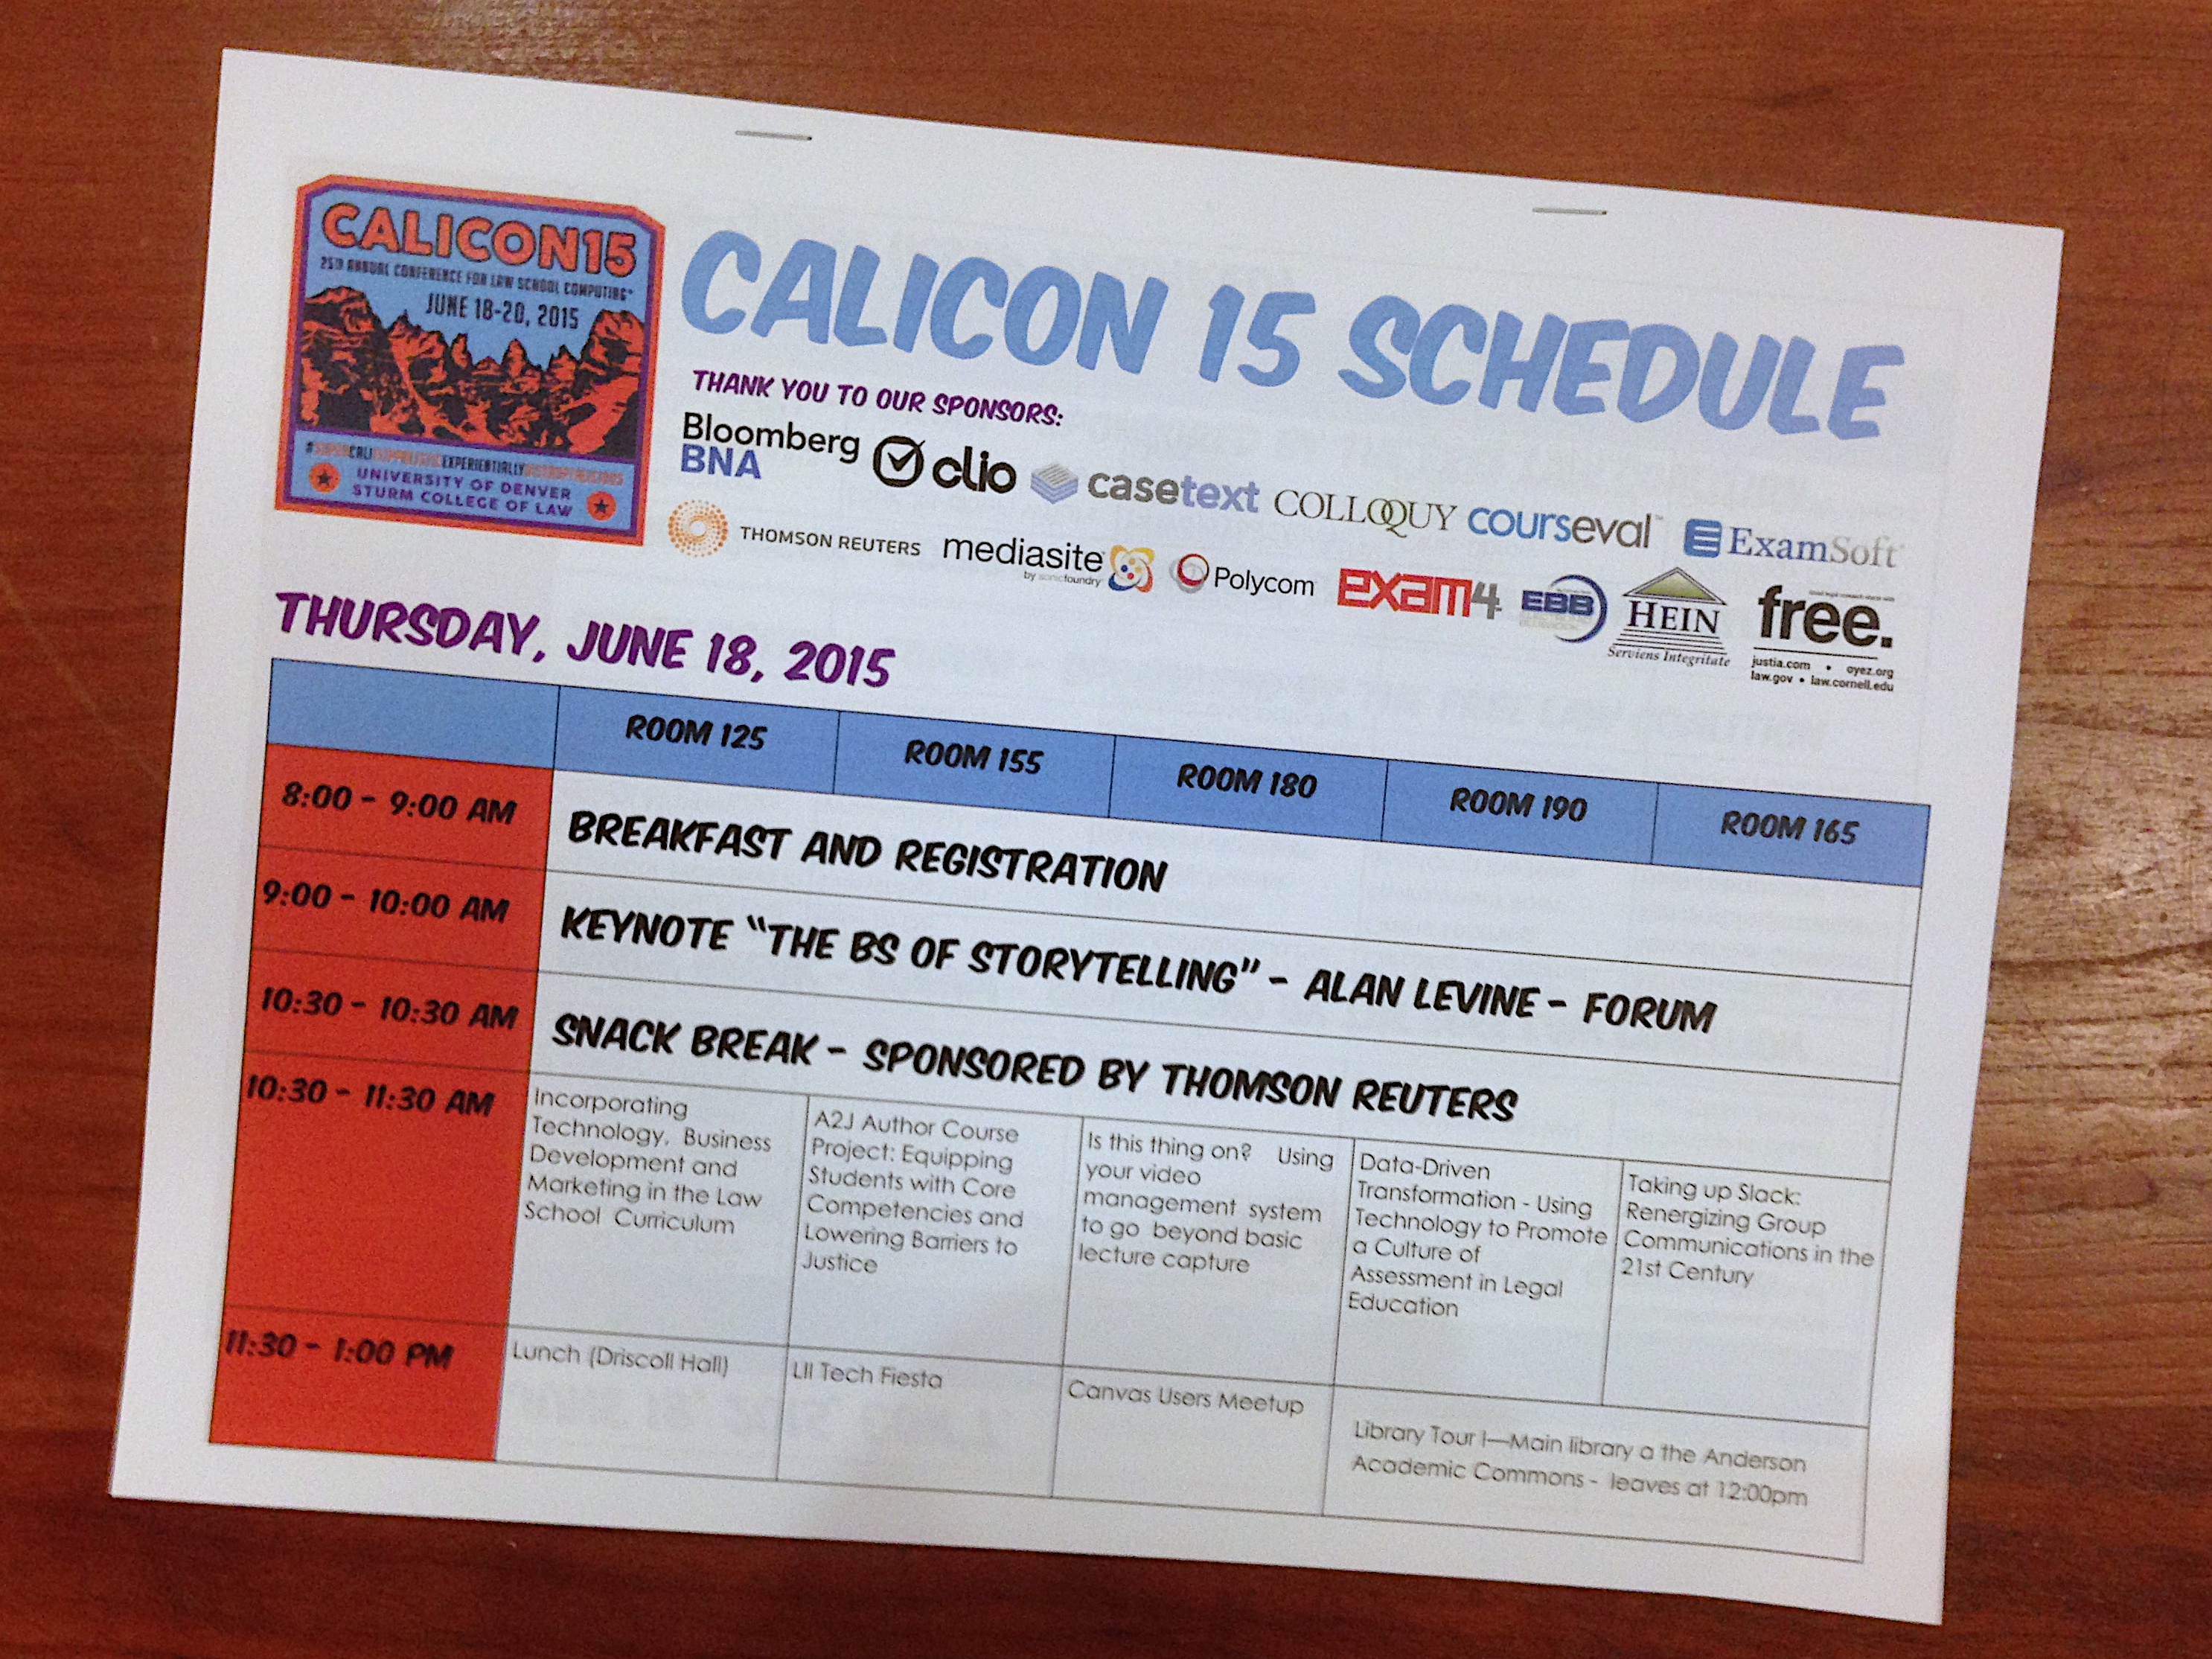
advertising, brand, design, text, document, calicon15